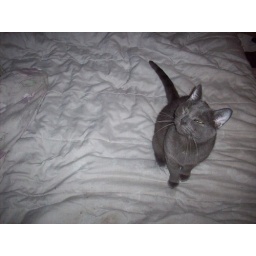
I go to make the bed and Pandora got tossed across the bed. Silly kitty sleeping in between the blankies